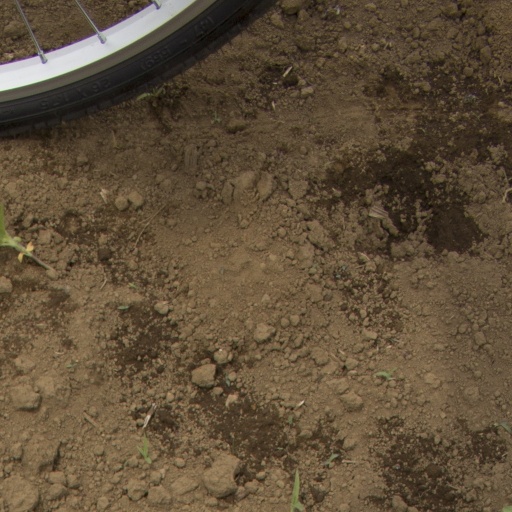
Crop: Jerusalem artichoke